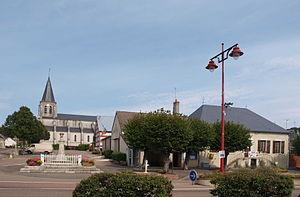
Arquian (Nièvre)
Arquian est une commune française située dans le département de la Nièvre, en région Bourgogne-Franche-Comté.